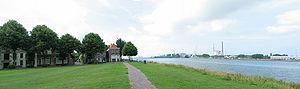
Le canal de la Mer du Nord est un canal de 21 km aux Pays-Bas qui va d'Amsterdam à IJmuiden sur la mer du Nord.